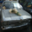
Label: automobile